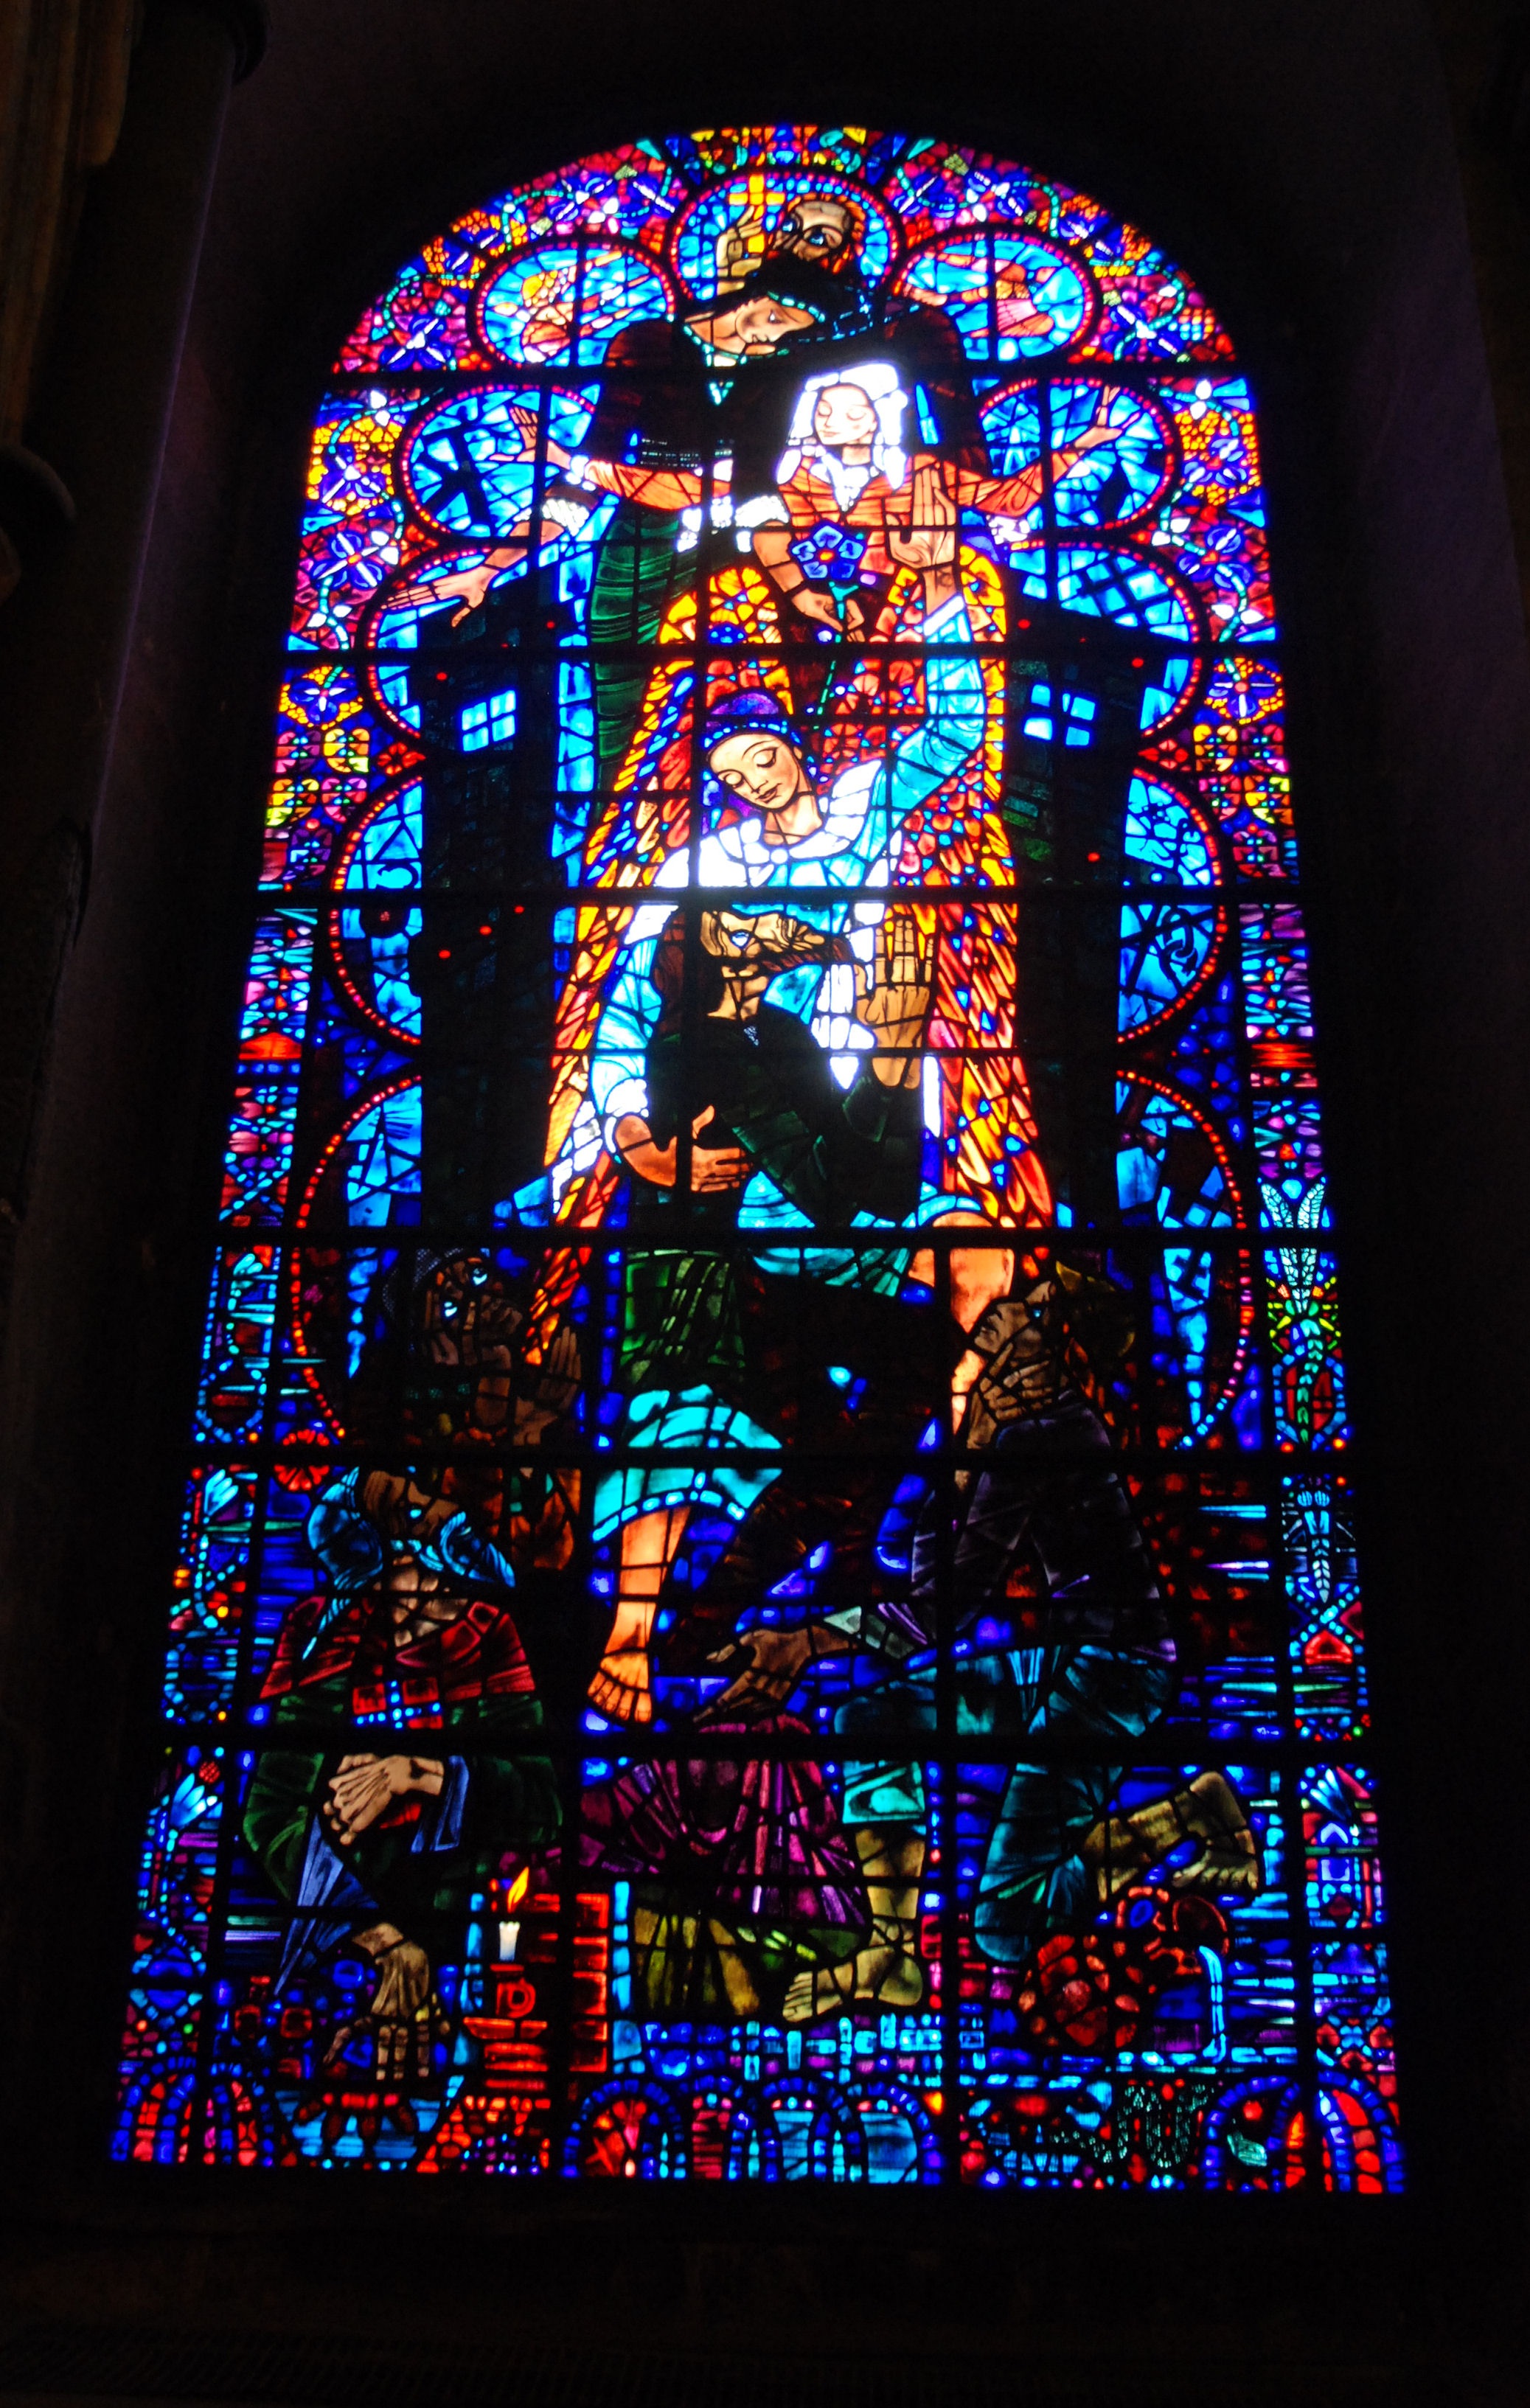
window, glass, cathedral, material, stained glass, religious, symmetry, stained, canterbury